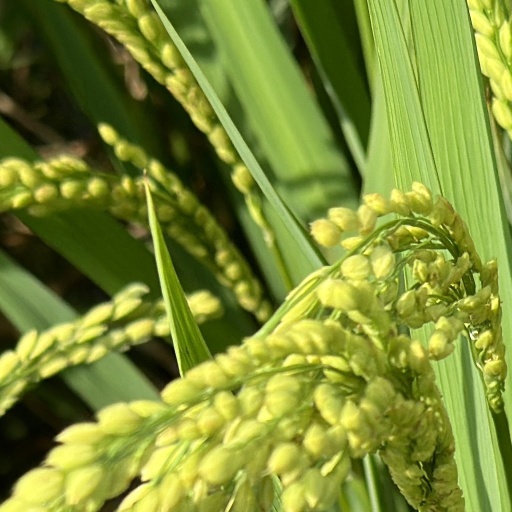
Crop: rice